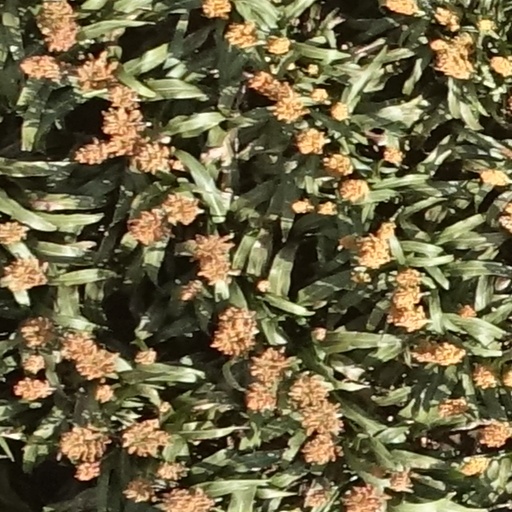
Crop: sorghum